LGBTQ culture in Berlin

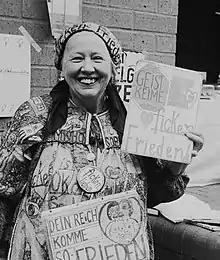
Sex-positive feminist Helga Goetze holding vigil in 1987 (Franz Will, 1987)

Like many places in the world, not everyone in Berlin past or present was or is unreservedly enthusiastic about the city's image as a bastion of personal freedom of expression, and open-mindedness. Historically speaking, except for in some very specific branches of business, being associated with overt sexuality was not necessarily good advertising. A business becoming associated with queerness moreover, could be the kind of PR that had the potential to put a company out of business. This began to change in the early 1990s. The business world, above all retail, began to realize LGBTIQ+ consumers (gay and bisexual men first and foremost) could be a very lucrative clientele. Some of the first businesses to put small rainbow colored stickers in their windows were pharmacies. As anti-retroviral drugs became available, pharmacies were eager to make queer customers aware that they were welcome. Prices for anti-retroviral medication, though high to the present day, were even higher in the early days of anti-retroviral therapy. Before too long there were rainbow-stickers in the windows of all kinds of businesses from ice cream parlors to filling stations, often independently of whether the business was queer owned or operated, whether the business had past or present ties to the community, or whether there was any discernible queer-friendliness about the enterprise.